Johannes Honter

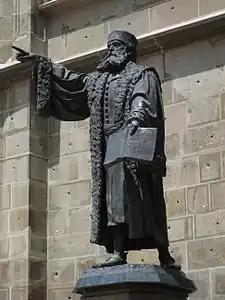
Statue of Johannes Honterus in Brașov, by Harro Magnussen

Johannes Honter (also known as Johann Hynter; Latinized as Johann Honterus or Ioannes Honterus; Romanian sources may credit him as Ioan, Hungarian ones as János; 1498 – 23 January 1549) was a Transylvanian Saxon, renaissance humanist, Protestant reformer, and theologian. Honter is best known for his geographic and cartographic publishing activity, as well as for implementing the Lutheran reform in Transylvania and founding the church, which would become the Evangelical Church of the Augsburg Confession in Romania, after the union of Transylvania with Romania.